John Davidson Godman

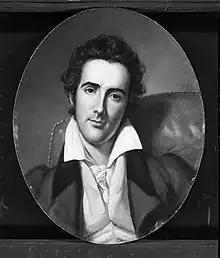
Photograph of a portrait by Rembrandt Peale

John Davidson Godman (20 December 1794 – 17 April 1830) was an American physician and naturalist. He taught anatomy at a number of early American medical institutions including at Philadelphia (the precursor to the Philadelphia School of Anatomy), Ohio and Cincinnati while also writing on a range of topics. He described several fossil species.